576th Flight Test Squadron

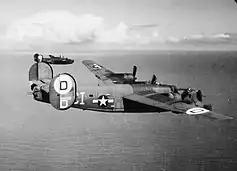
576th Bomb Squadron B-24H Liberator

The ground echelon arrived in the United Kingdom on 30 July and arrived at RAF Wendling, the squadron's combat station, the following day. The air echelon had arrived at the station by 15 August. The squadron flew its first combat mission on 9 September. Most of the established B-24 units of VIII Bomber Command were deployed to reinforce efforts in the Mediterranean Theater of Operations when the squadron began operations, and during September and until the other Liberator units returned in early October, the squadron was primarily involved in flying decoy missions near the North Sea, while the command's main raids were being conducted by its Boeing B-17 Flying Fortresses. Until April 1945, the squadron was primarily engaged in the strategic bombing campaign against Germany. Strategic targets included an oil refinery at Geilenkirchen, a marshalling yard at Osnabruck, a railway viaduct at Bielefeld, steel plants at Braunschweig an armored vehicle factory at Kassel and gas works at Berlin.